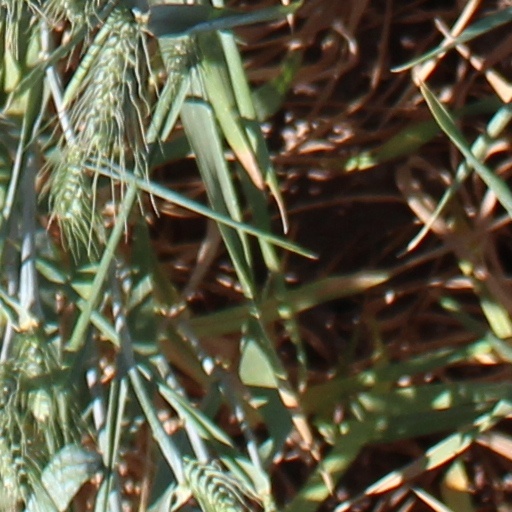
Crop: wheat